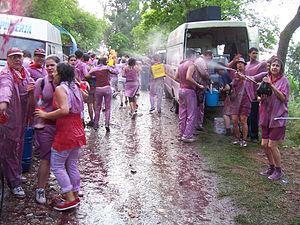
La bataille du vin à Haro, dans la région de La Rioja, se déroule chaque année, le 29 juin, pour les festivités de saint Pierre.